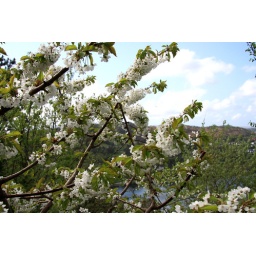
If you know the name of the flower, plant or tree please tell me. Taken in the back yard (garden).